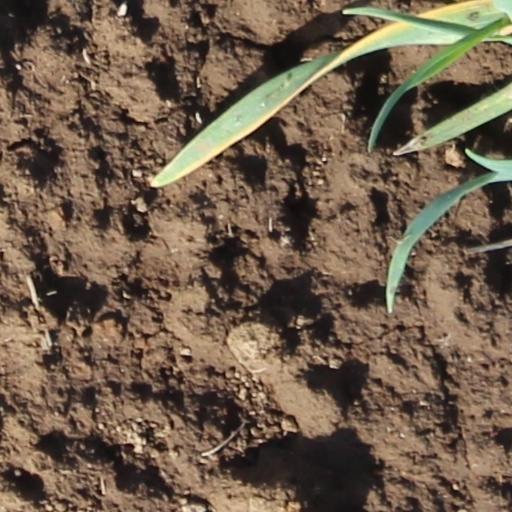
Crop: wheat